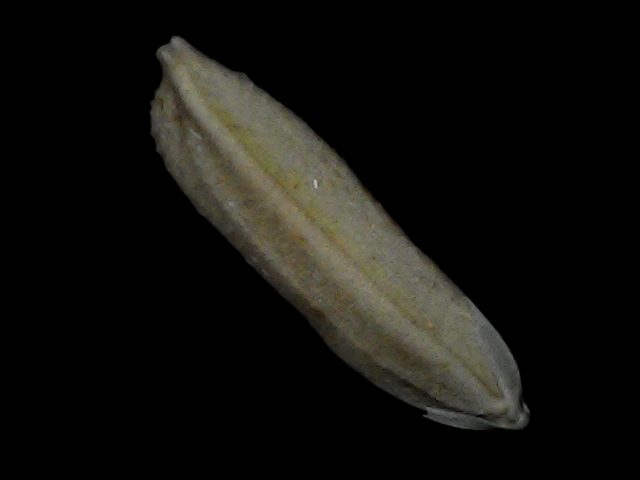
Rice variety: Bd87